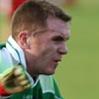
Age: 23